Nepenthes peltata

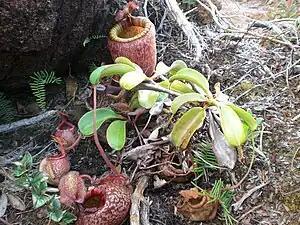
A small plant with several growth points

"Nepenthes peltata" grows terrestrially in a wide range of habitats, including upper montane mossy forest, secondary vegetation, ridge tops, cliff sides, and landslides. Vegetation is often very stunted in the more exposed sites. While "N. peltata" tolerates shady conditions, it grows best under direct sunlight. Like many of its close relatives, "N. peltata" is restricted to ultramafic substrates. On Mount Hamiguitan, it grows together with "N. alata" ("sensu lato"), "N. justinae" (previously identified as "N. mindanaoensis"), and "N. micramphora", and in the same altitudinal range as "N. hamiguitanensis". Despite this, no natural hybrids have been observed with certainty.